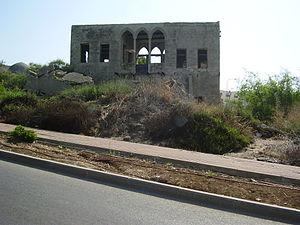
Al-Bassa, ou Ayn al-Bassa, aussi connu antérieurement sous le nom de Betzet ou Bezeth, était un village du sous-district d'Acre en Palestine mandataire, situé près de la frontière libanaise, à 19 km d'Acre. Le village fut pris d'assaut par les troupes du Haganah en mai 1948 et presque complètement rasé. Les résidents furent déplacés ou expulsés vers les pays voisins.